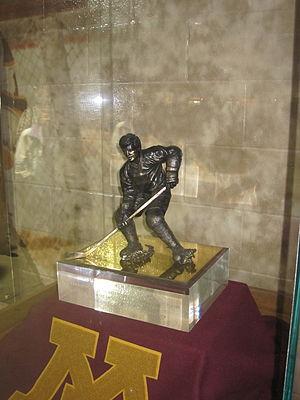
Le trophée Hobey Baker est un trophée de hockey sur glace remis chaque année au meilleur joueur du championnat universitaire masculin de la NCAA, regroupant les clubs de hockey universitaires des États-Unis.